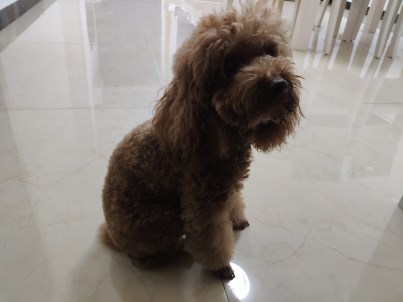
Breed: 2925-n000114-toy_poodle